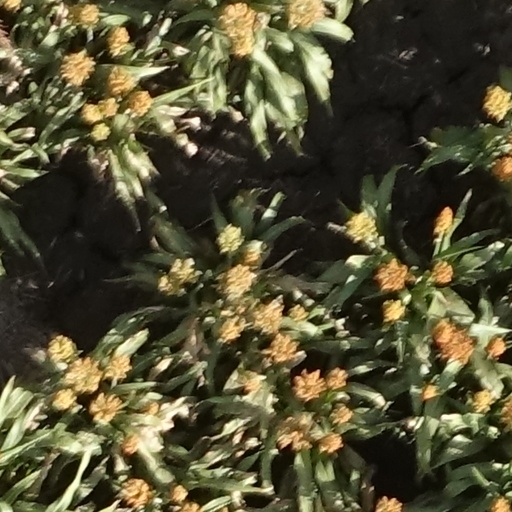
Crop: sorghum